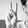
ASL letter: V